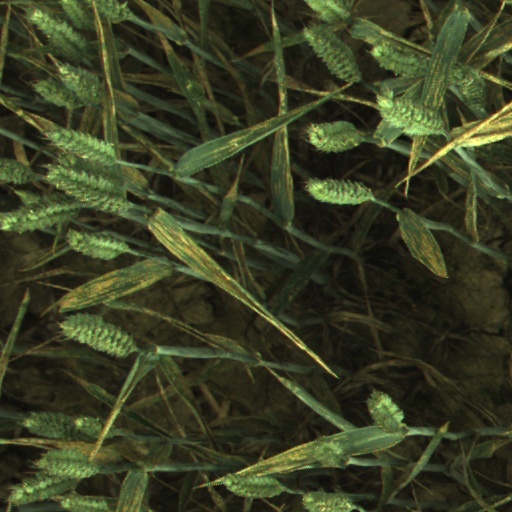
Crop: wheat